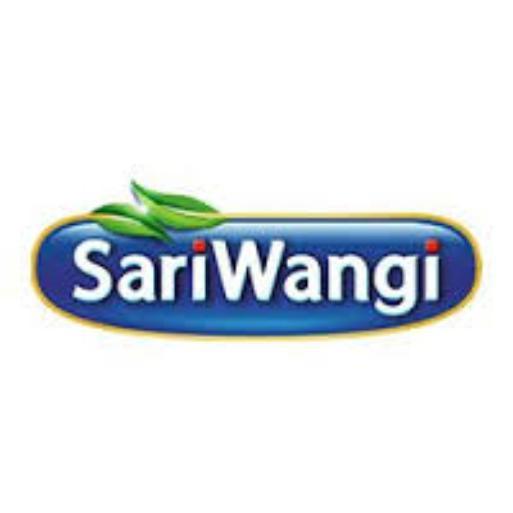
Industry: Food